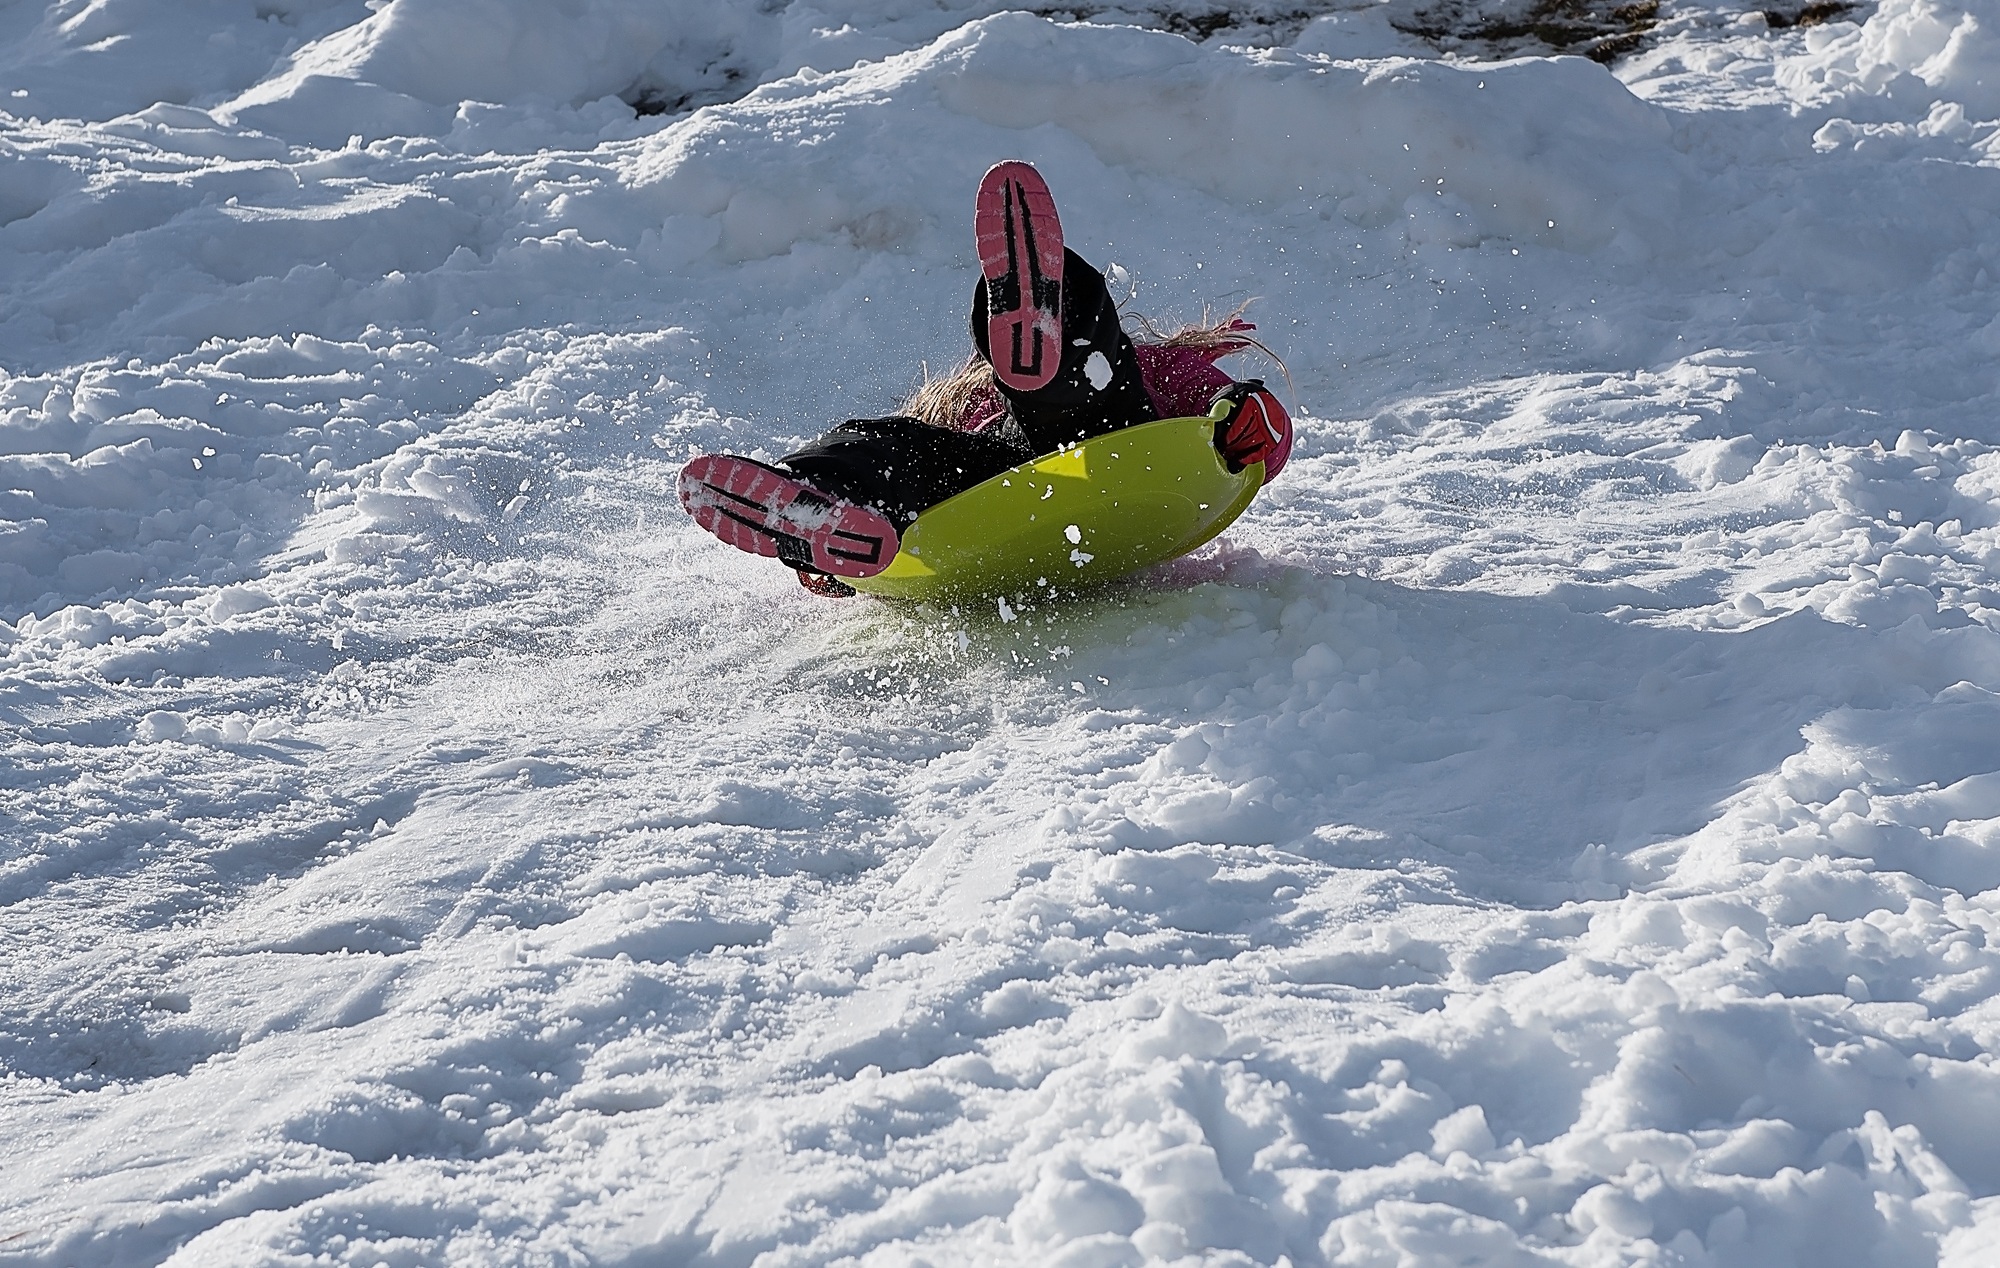
person, snow, winter, vehicle, weather, child, human, arctic, extreme sport, sports equipment, winter sport, fun, sports, downhill, piste, in motion, tubing, slip, in action, ride on, geological phenomenon